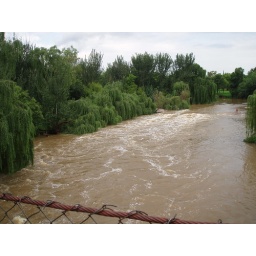
view on the 1919 suspension bridge at the vaal river in parys